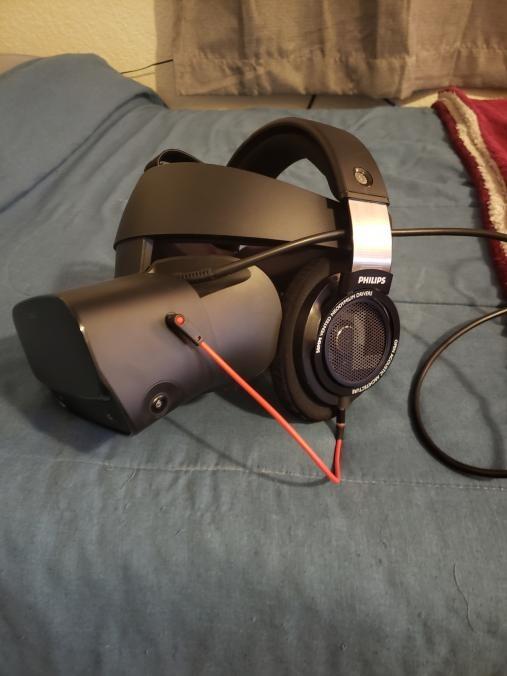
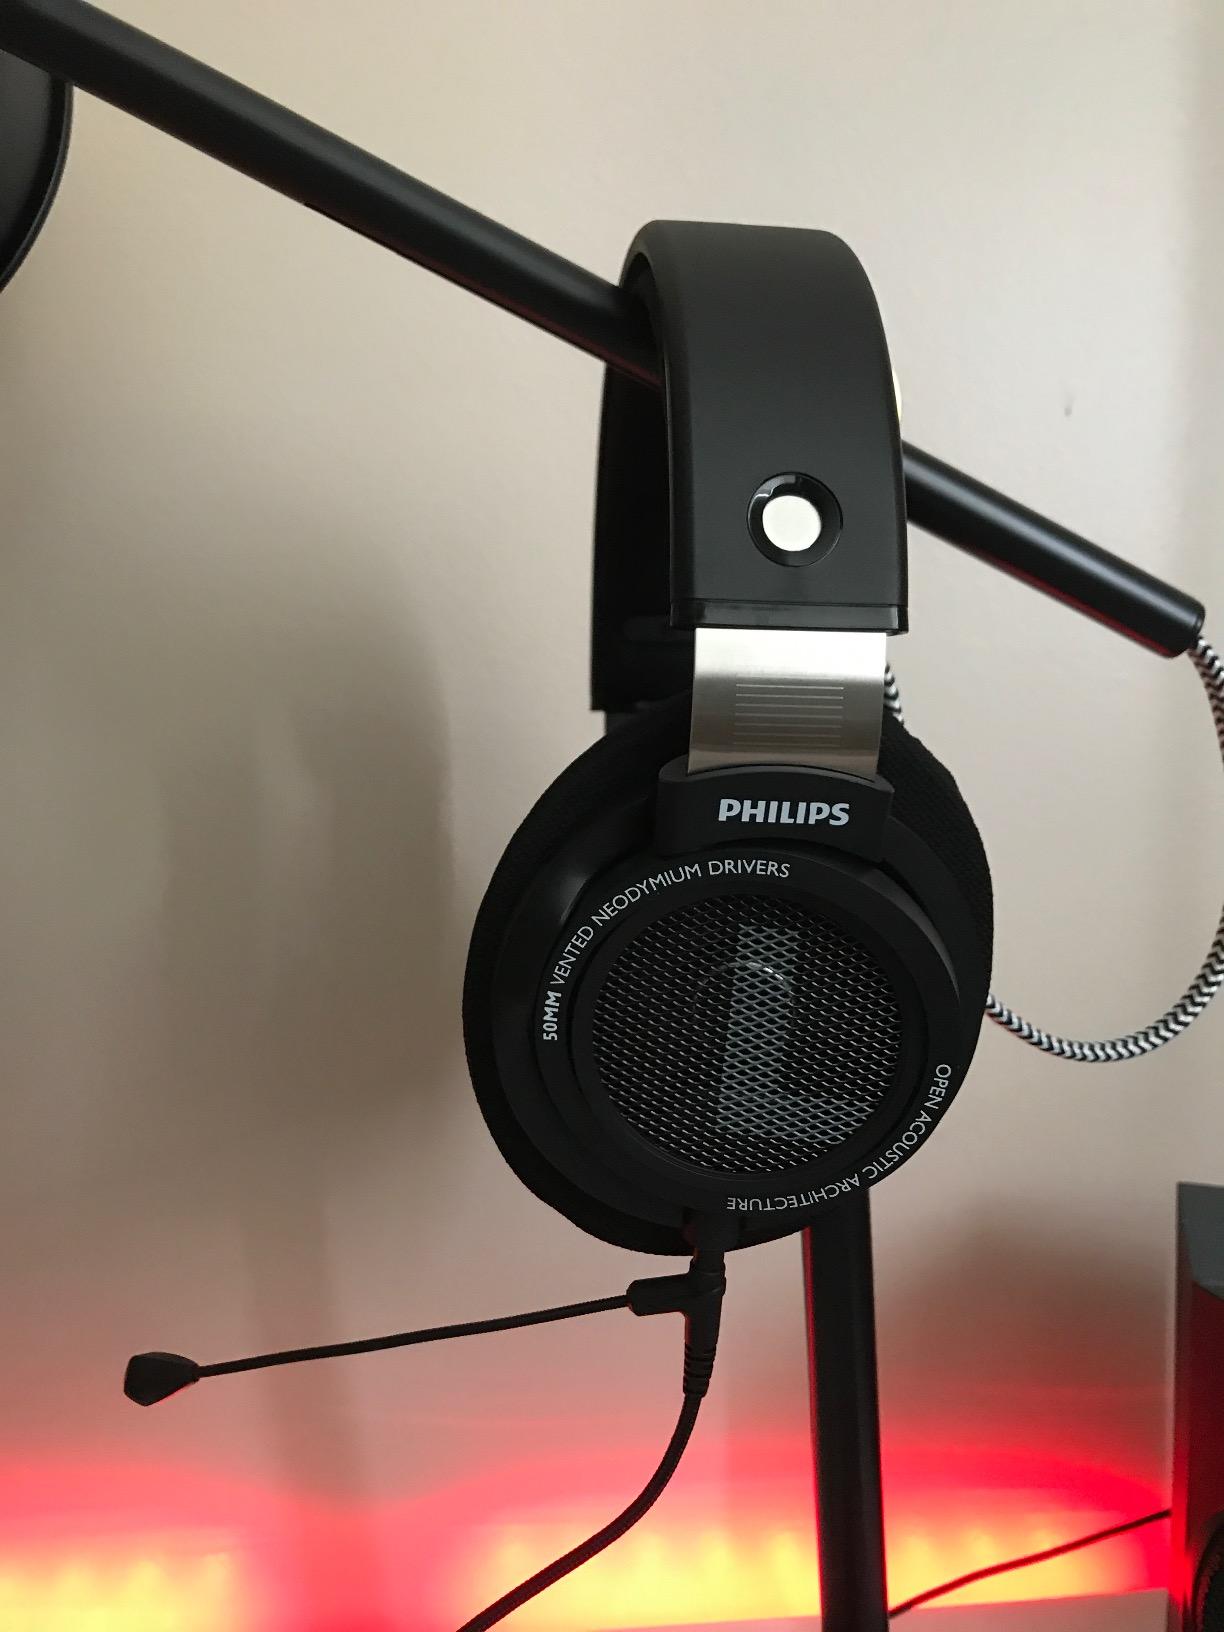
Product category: headphones
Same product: yes